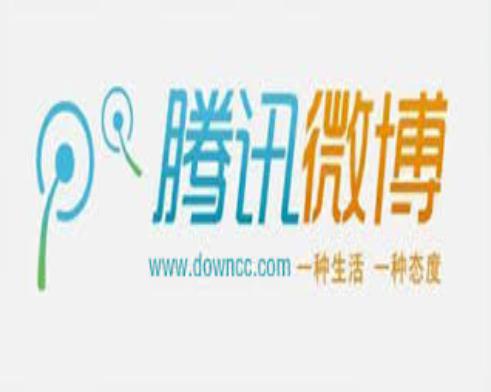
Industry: Leisure